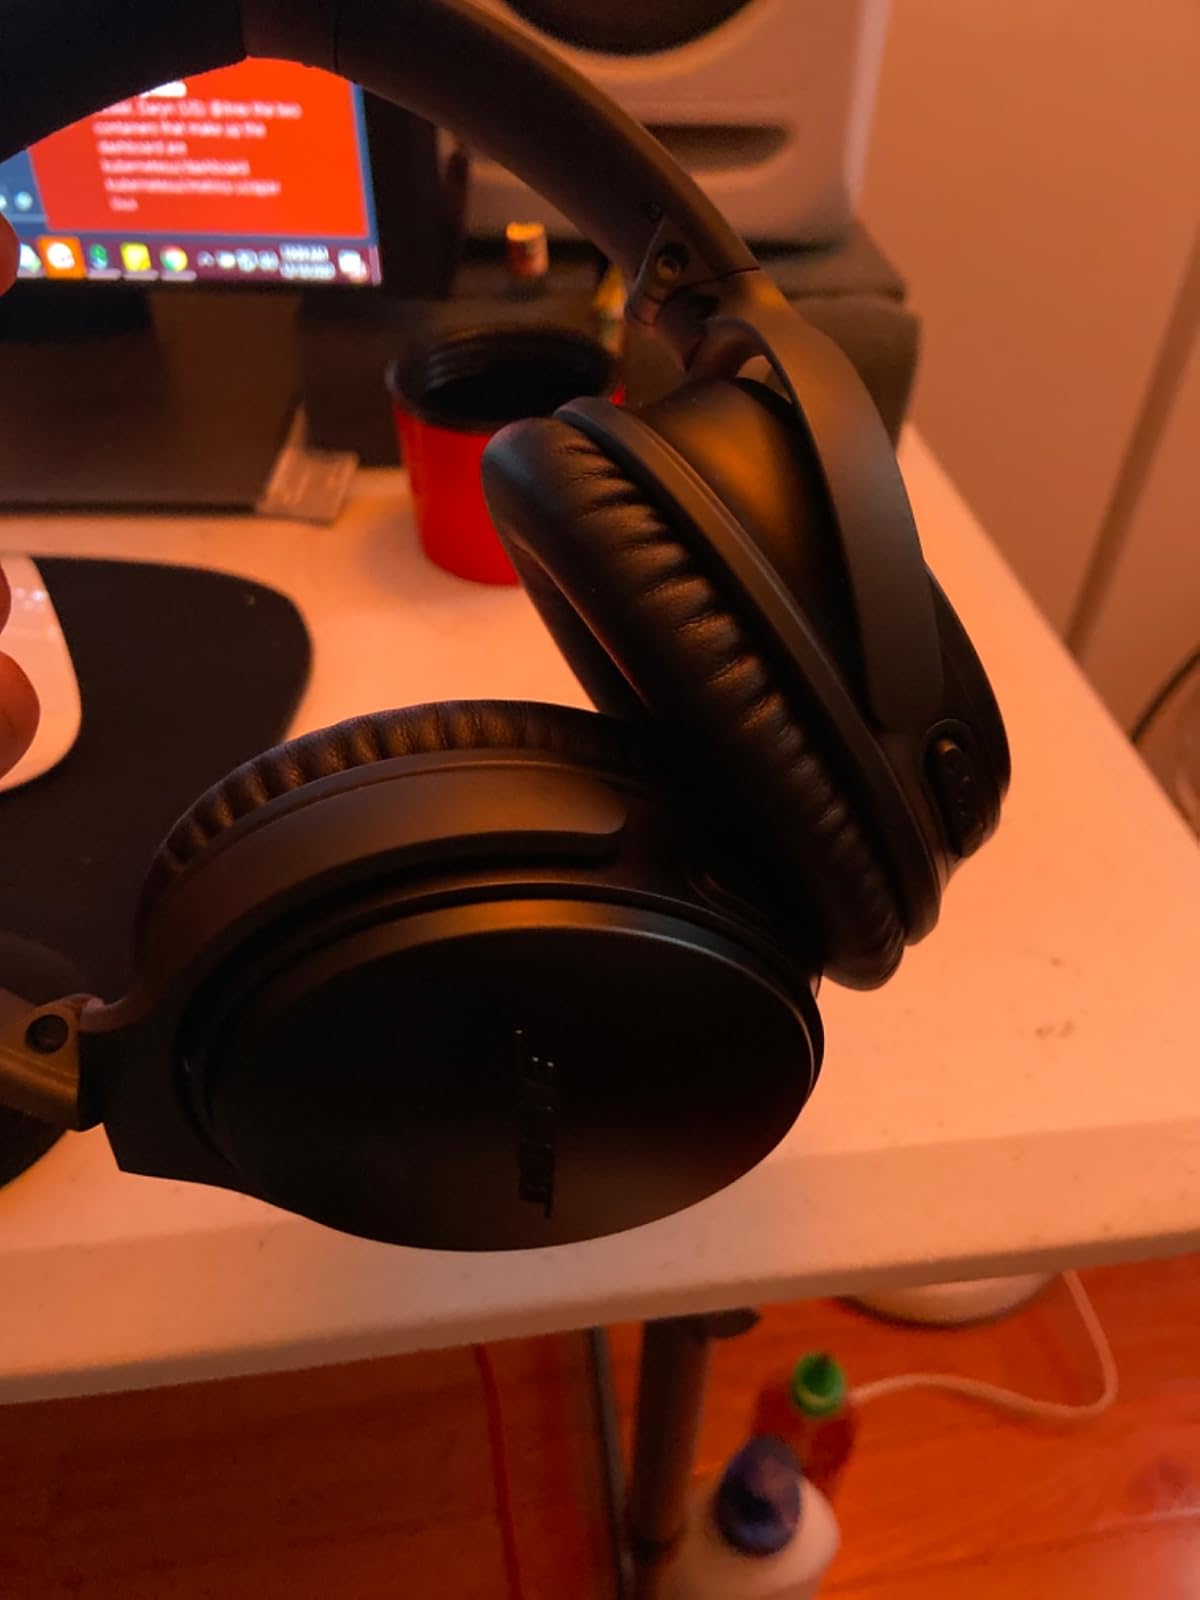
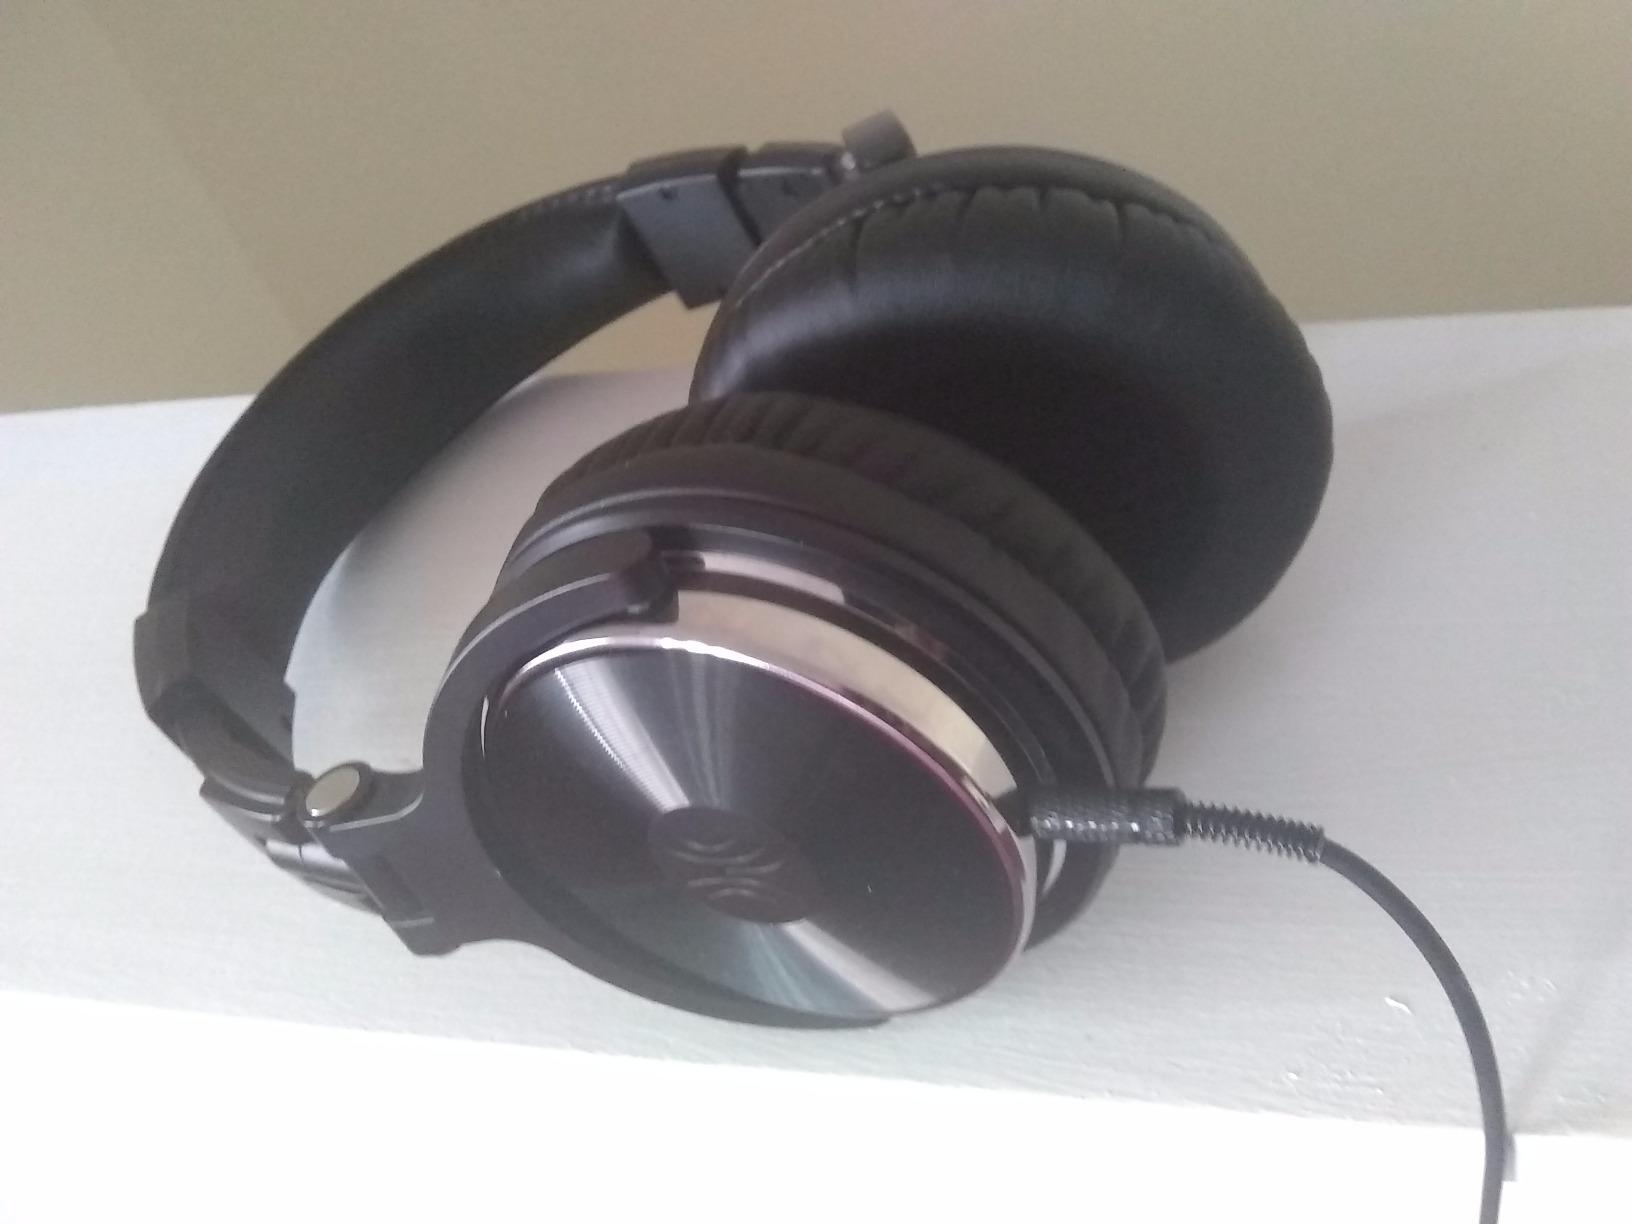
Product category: headphones
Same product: no